National Register of Historic Places listings in Sacramento County, California

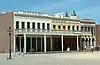
Big Four House, after move to Old Sacramento area

This is a list of the National Register of Historic Places listings in Sacramento County, California.